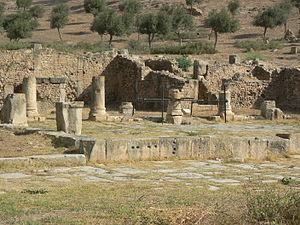
Temple d'Apollon du forum de Bulla Regia
Bulla Regia est un site archéologique situé dans le nord-ouest de la Tunisie, plus précisément au lieu-dit anciennement dénommé Hammam-Derradji — ce toponyme fixé par l'archéologue, diplomate et membre de l'Institut de France, Charles-Joseph Tissot, n'étant plus usité depuis Gilbert Charles-Picard — à 5 kilomètres au nord de Jendouba.
Cette liste des monuments classés du gouvernorat de Jendouba est une liste des monuments historiques et archéologiques protégés et classés du gouvernorat de Jendouba, établie par l'Institut national du patrimoine de Tunisie.